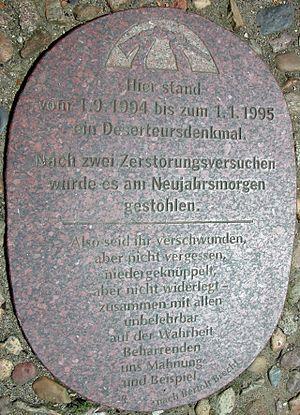
Brunswick, Allemagne